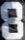
Number: 8